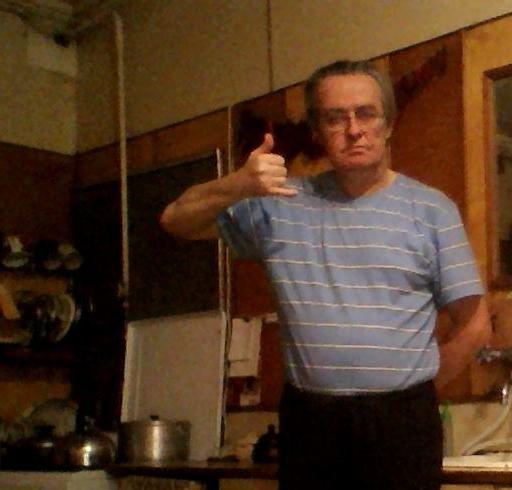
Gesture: call